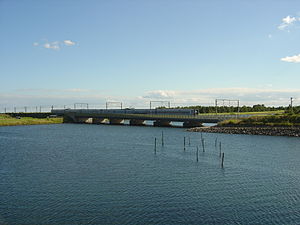
Sjællandsbroen
Jernbanebroen syd for Sjællandsbroen blev anlagt til brug for Øresundsforbindelsen.
Sjællandsbroen (jernbanebro) - En jernbanebro i København syd for Sjællandsbroen (bro), som forbinder Sjælland og Amager. Set fra den nordlige side på Sjællandsbroen.
Sjællandsbroen er en bro med tilhørende manøvrehus beliggende i Københavns Havn, Københavns Kommune, der forbinder Sjælland og Amager, som blev indviet den 1. marts 1959. Broen har en lofthøjde på 3 meter og er 16 meter bred.